Jellyfish (2018 film)

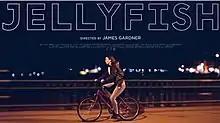

Jellyfish is a 2018 British social-realist film. The film stars Liv Hill, Sinead Matthews and Cyril Nri.